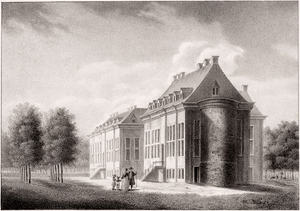
Palais d'Oranjewoud en Frise, situé à l'est de Heerenveen. Un bâtiment principal était (approfondi) entre les deux ailes latérales visibles. La conception a été réalisée par Daniël Marot (I). Le palais d'Oranjewoud a été négligé et a été démoli vers 1795. Propriétaires: 1676-1696 Albertine Agnes d'Orange-Nassau 1696-1726 Henriette Amalia d'Anhalt-Dessau 1726-1765 Maria Louisa de Hesse-Kassel 1765-1795 Guillaume IV, prince d'Orange Español: Palacio Oranjewoud en Frisia, ubicado al este de Heerenveen. Un edificio principal yacía (profundizado) entre las dos alas laterales visibles. El diseño fue realizado por Daniël Marot (I). El palacio de Oranjewoud fue descuidado y demolido alrededor de 1795. Propietarios: 1676-1696 Albertine Agnes de Orange-Nassau 1696-1726 Henriette Amalia de Anhalt-Dessau 1726-1765 Maria Louisa de Hesse-Kassel 1765-1795 Guillermo IV, Príncipe de Orange Português: Oranjewoud Palace, na Frísia, localizado a leste de Heerenveen. Um edifício principal estava (aprofundado) entre as duas alas laterais visíveis. O design foi de Daniël Marot (eu). Oranjewoud Palace foi negligenciada e foi demolida por volta de 1795. Os Proprietários: 1676-1696 Albertine Agnes de Orange-Nassau 1696-1726 Henriette Amalia de Anhalt-Dessau 1726-1765 Maria Louisa de Hesse-Kassel 1765-1795 William IV, Príncipe de Orange